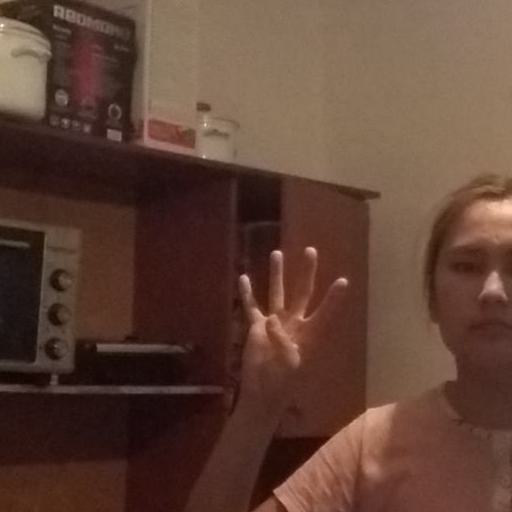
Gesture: four